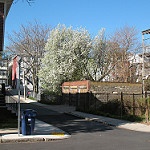
Scene: Outdoor